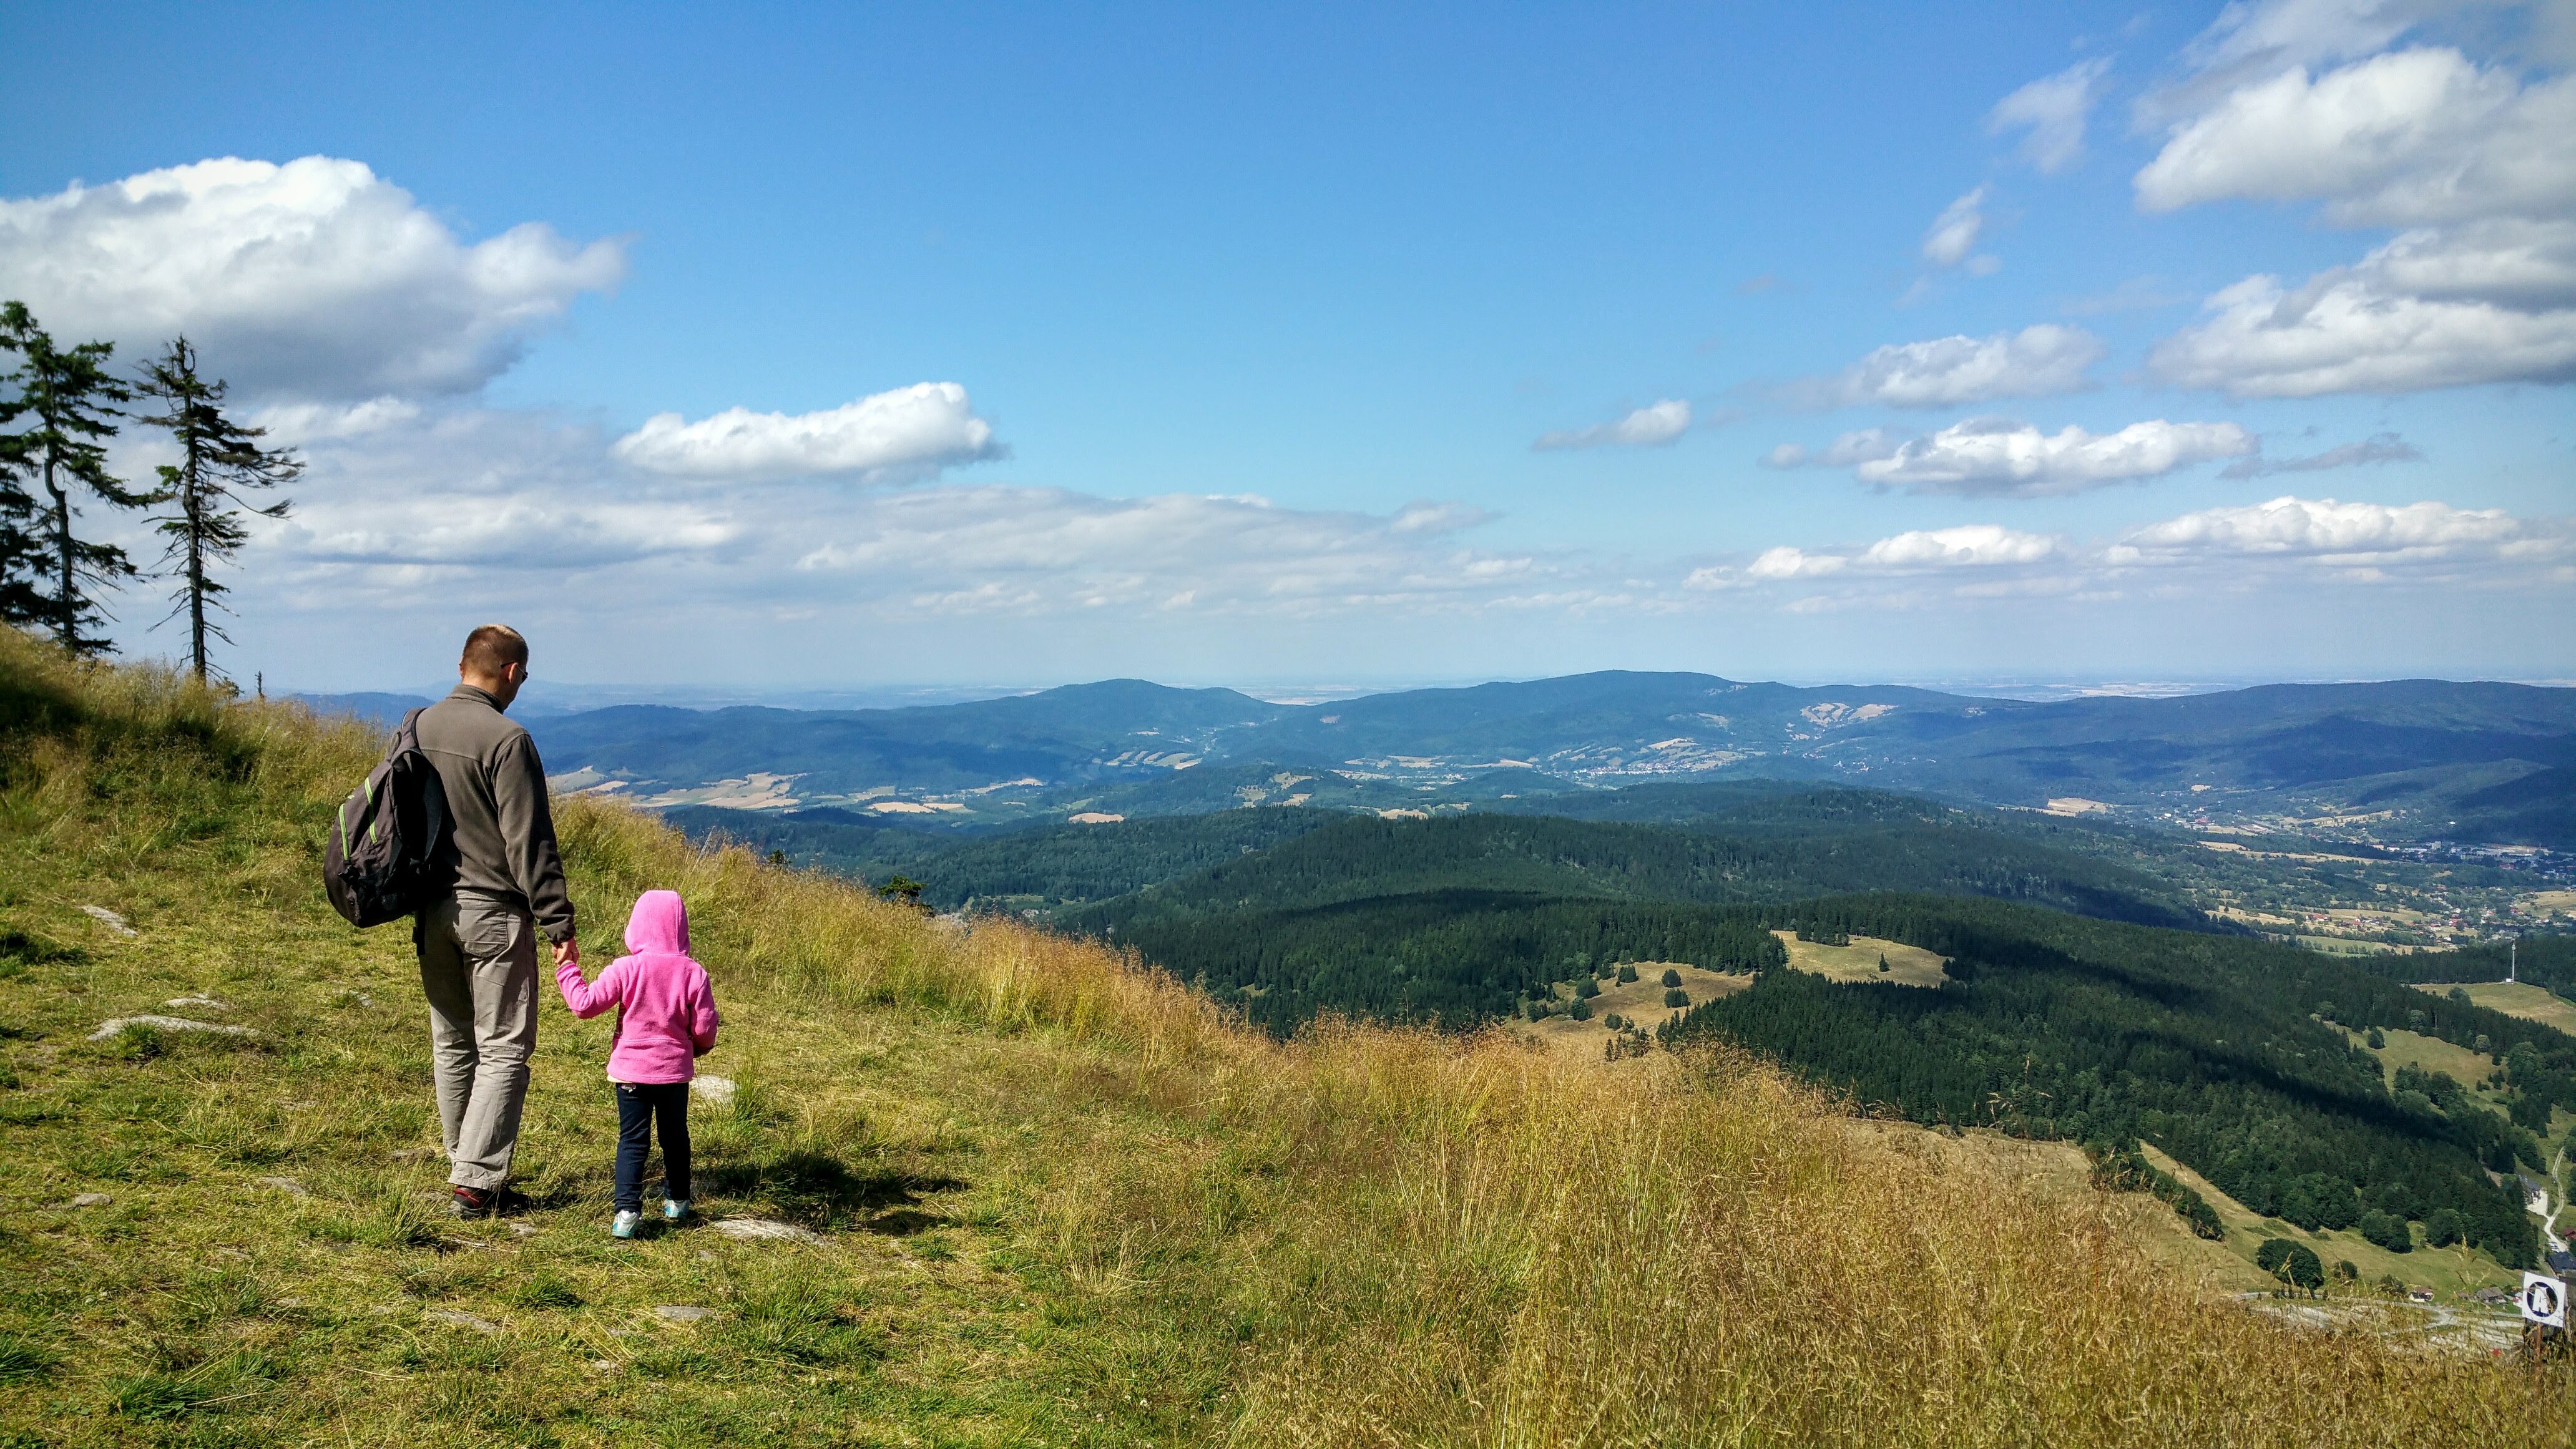
landscape, nature, ocean, wilderness, walking, mountain, hiking, trail, meadow, hill, adventure, view, mountain range, summer, recreation, love, father, child, blue, rest, ridge, summit, top view, dad, rocks, family, relaxation, sports, holidays, mountains, alps, grassland, toddler, plateau, beauty, fell, the national park, daughter, the height of the, outdoor recreation, mountainous landforms